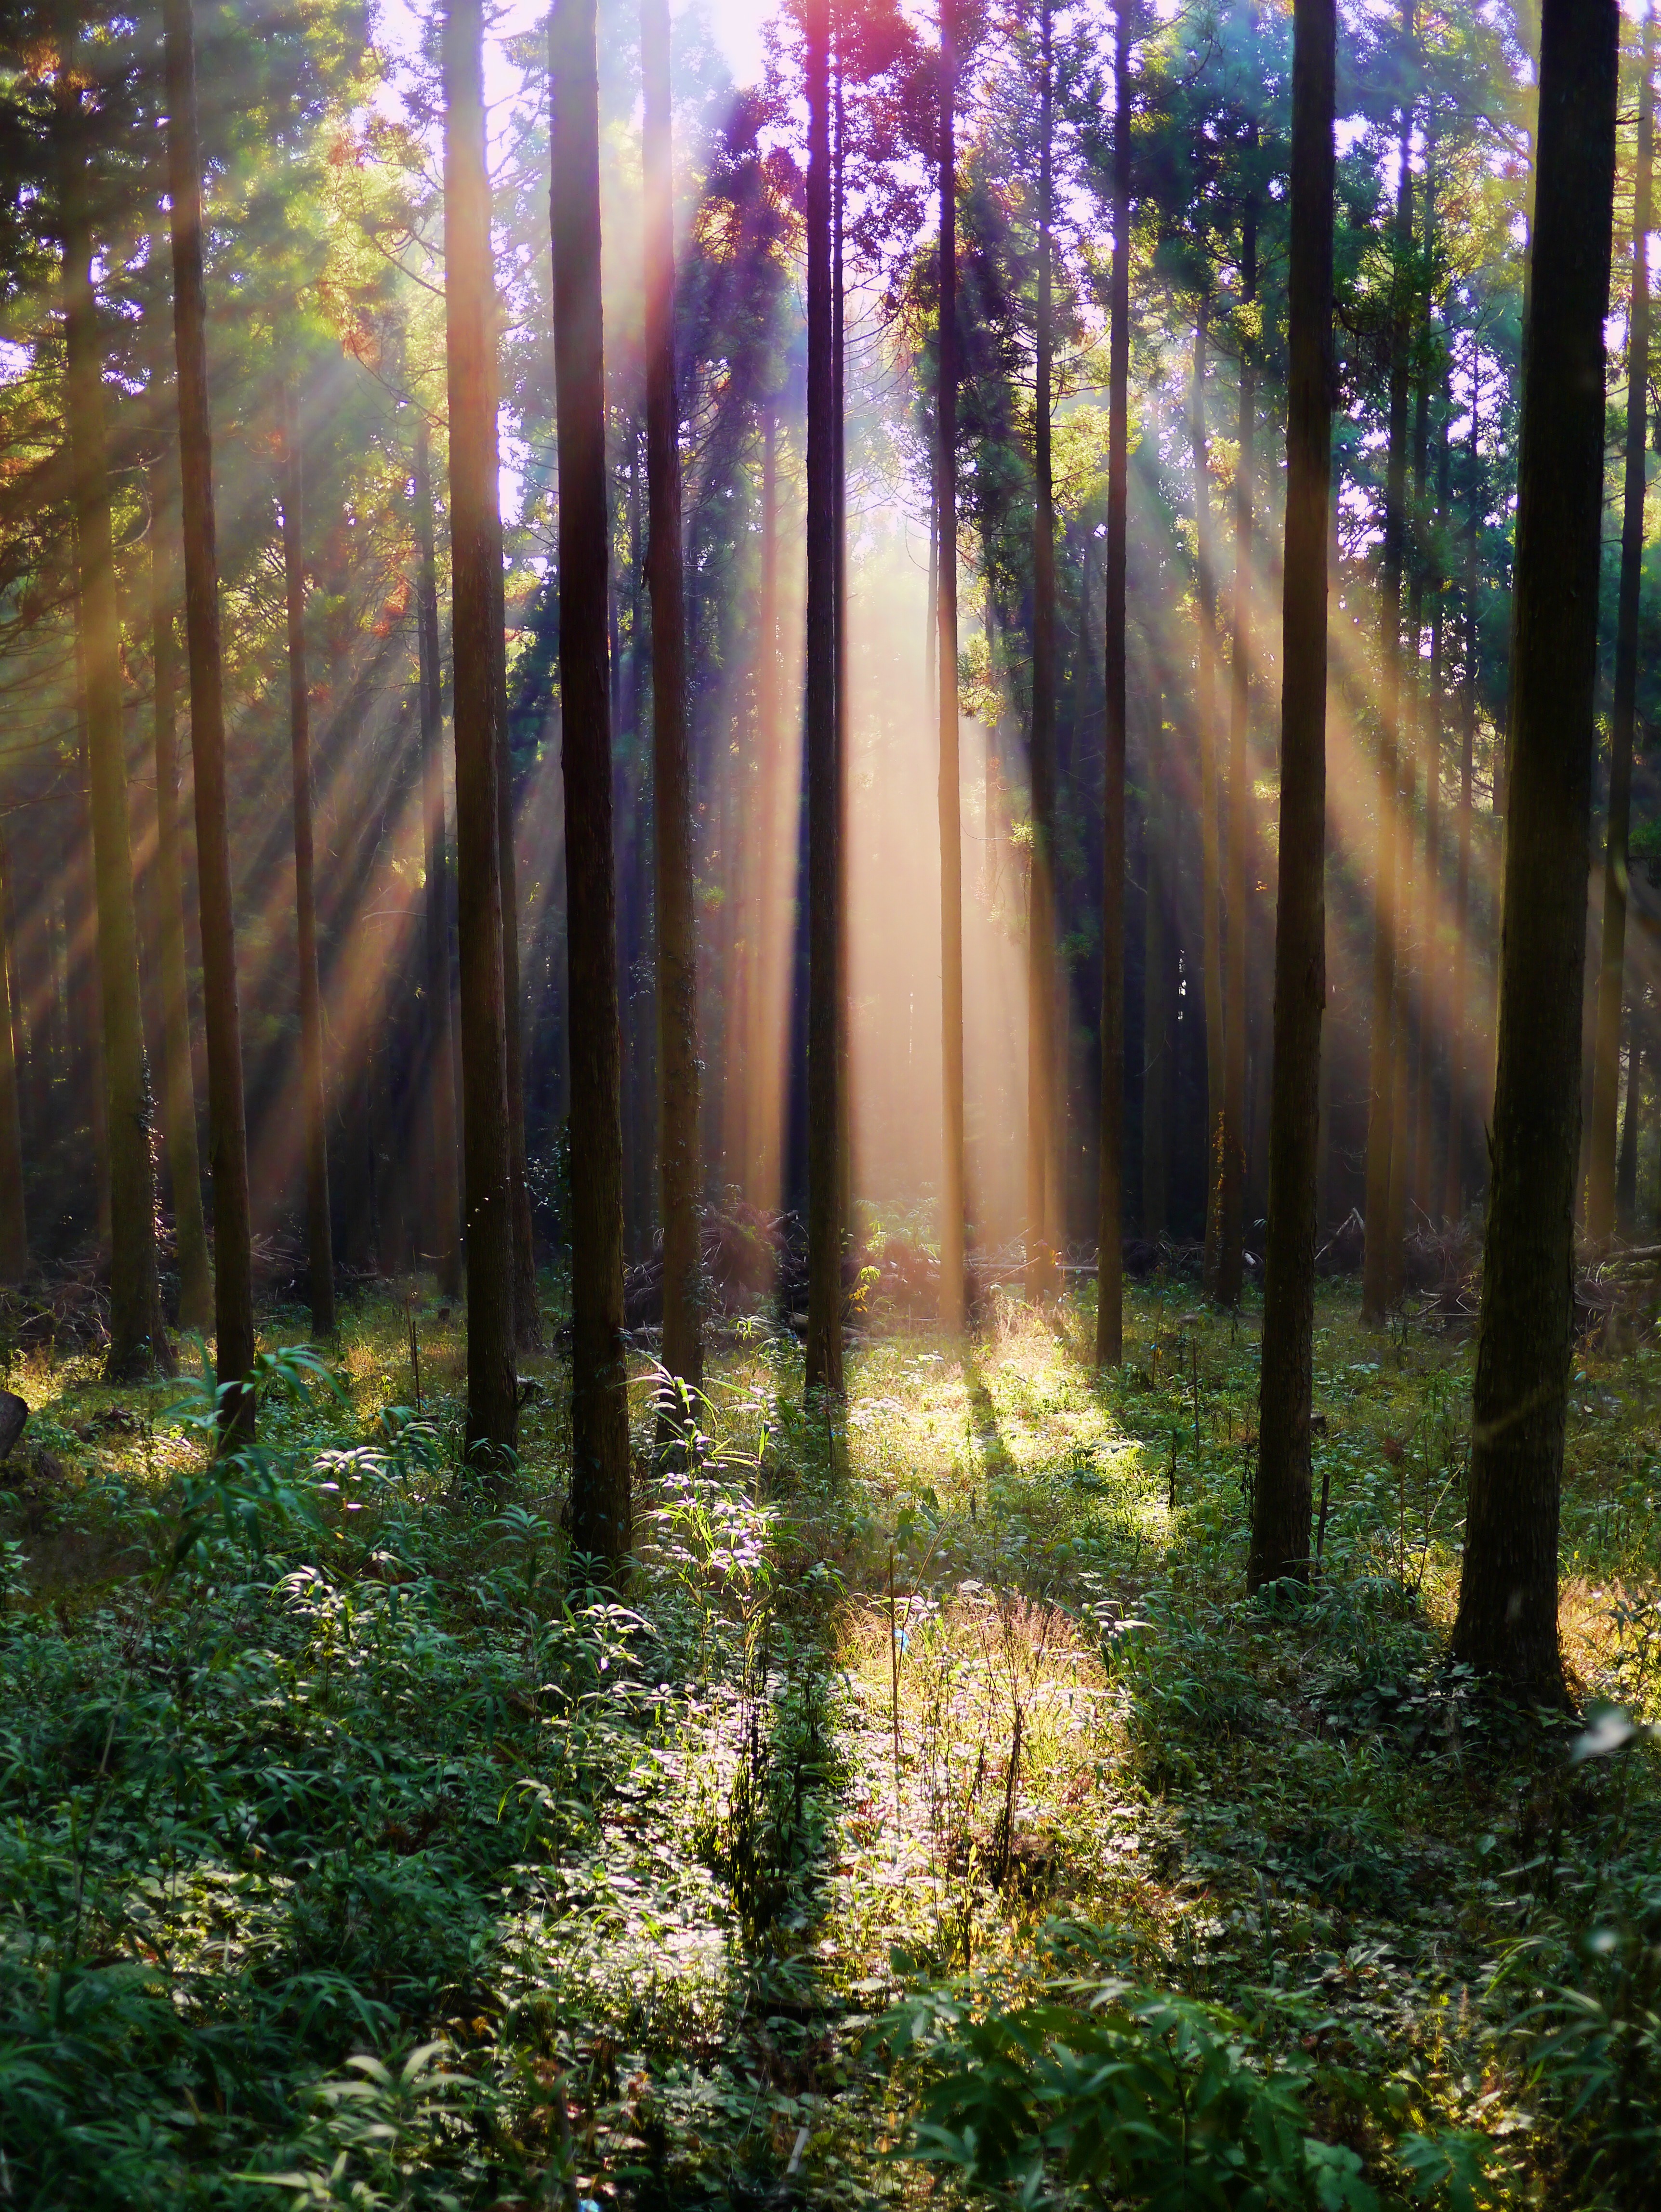
tree, nature, forest, grass, wilderness, branch, mountain, light, wood, meadow, sunlight, morning, leaf, green, jungle, autumn, season, woods, deciduous, woodland, habitat, ecosystem, arboretum, biome, natural environment, atmospheric phenomenon, woody plant, temperate coniferous forest